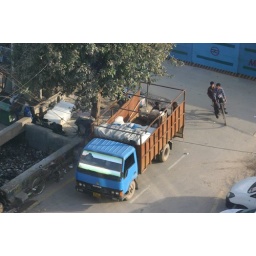
Delivering the ice - the white blocks against the wall under the tree and in the lorry